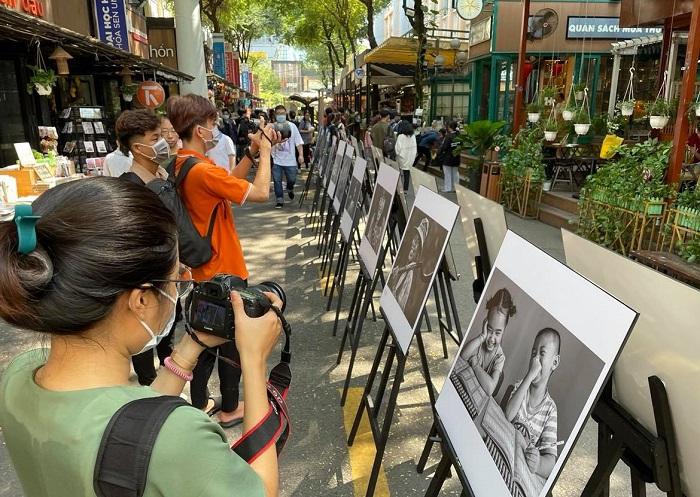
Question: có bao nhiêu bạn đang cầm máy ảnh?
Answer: hai bạn